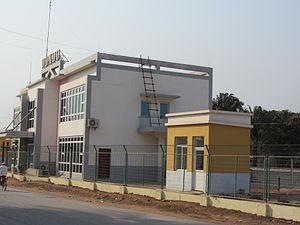
Nouvelle gare à Dondo, province de Cuanza Norte, Angola
Caminho de ferro de Luanda E.P. est l'exploitant de la ligne ferroviaire de Luanda à Malanje de 424 km, avec une branche de 55 km vers Dondo en Angola. CFL est une empresa publica dépendant directement du ministère des Transports de l'Angola. Lobo de Nascimento est le président de l'entreprise.
Dondo est une ville d’Angola située dans la municipalité de Cambambe, province de Kwanza-Nord.